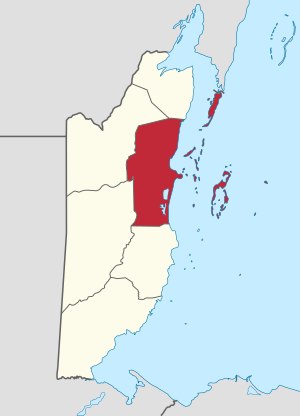
Belize (distrikt)
Kort
Belize er et distrikt i det mellemamerikanske land Belize. Distriktshovedstaden Belize City er landets hovedstad. I distriktet Belize ligger blandt andet også mayaruinerne Altun Ha og turistmålet Caye Caulker. I 2010 lå befolkningstallet på 89247.